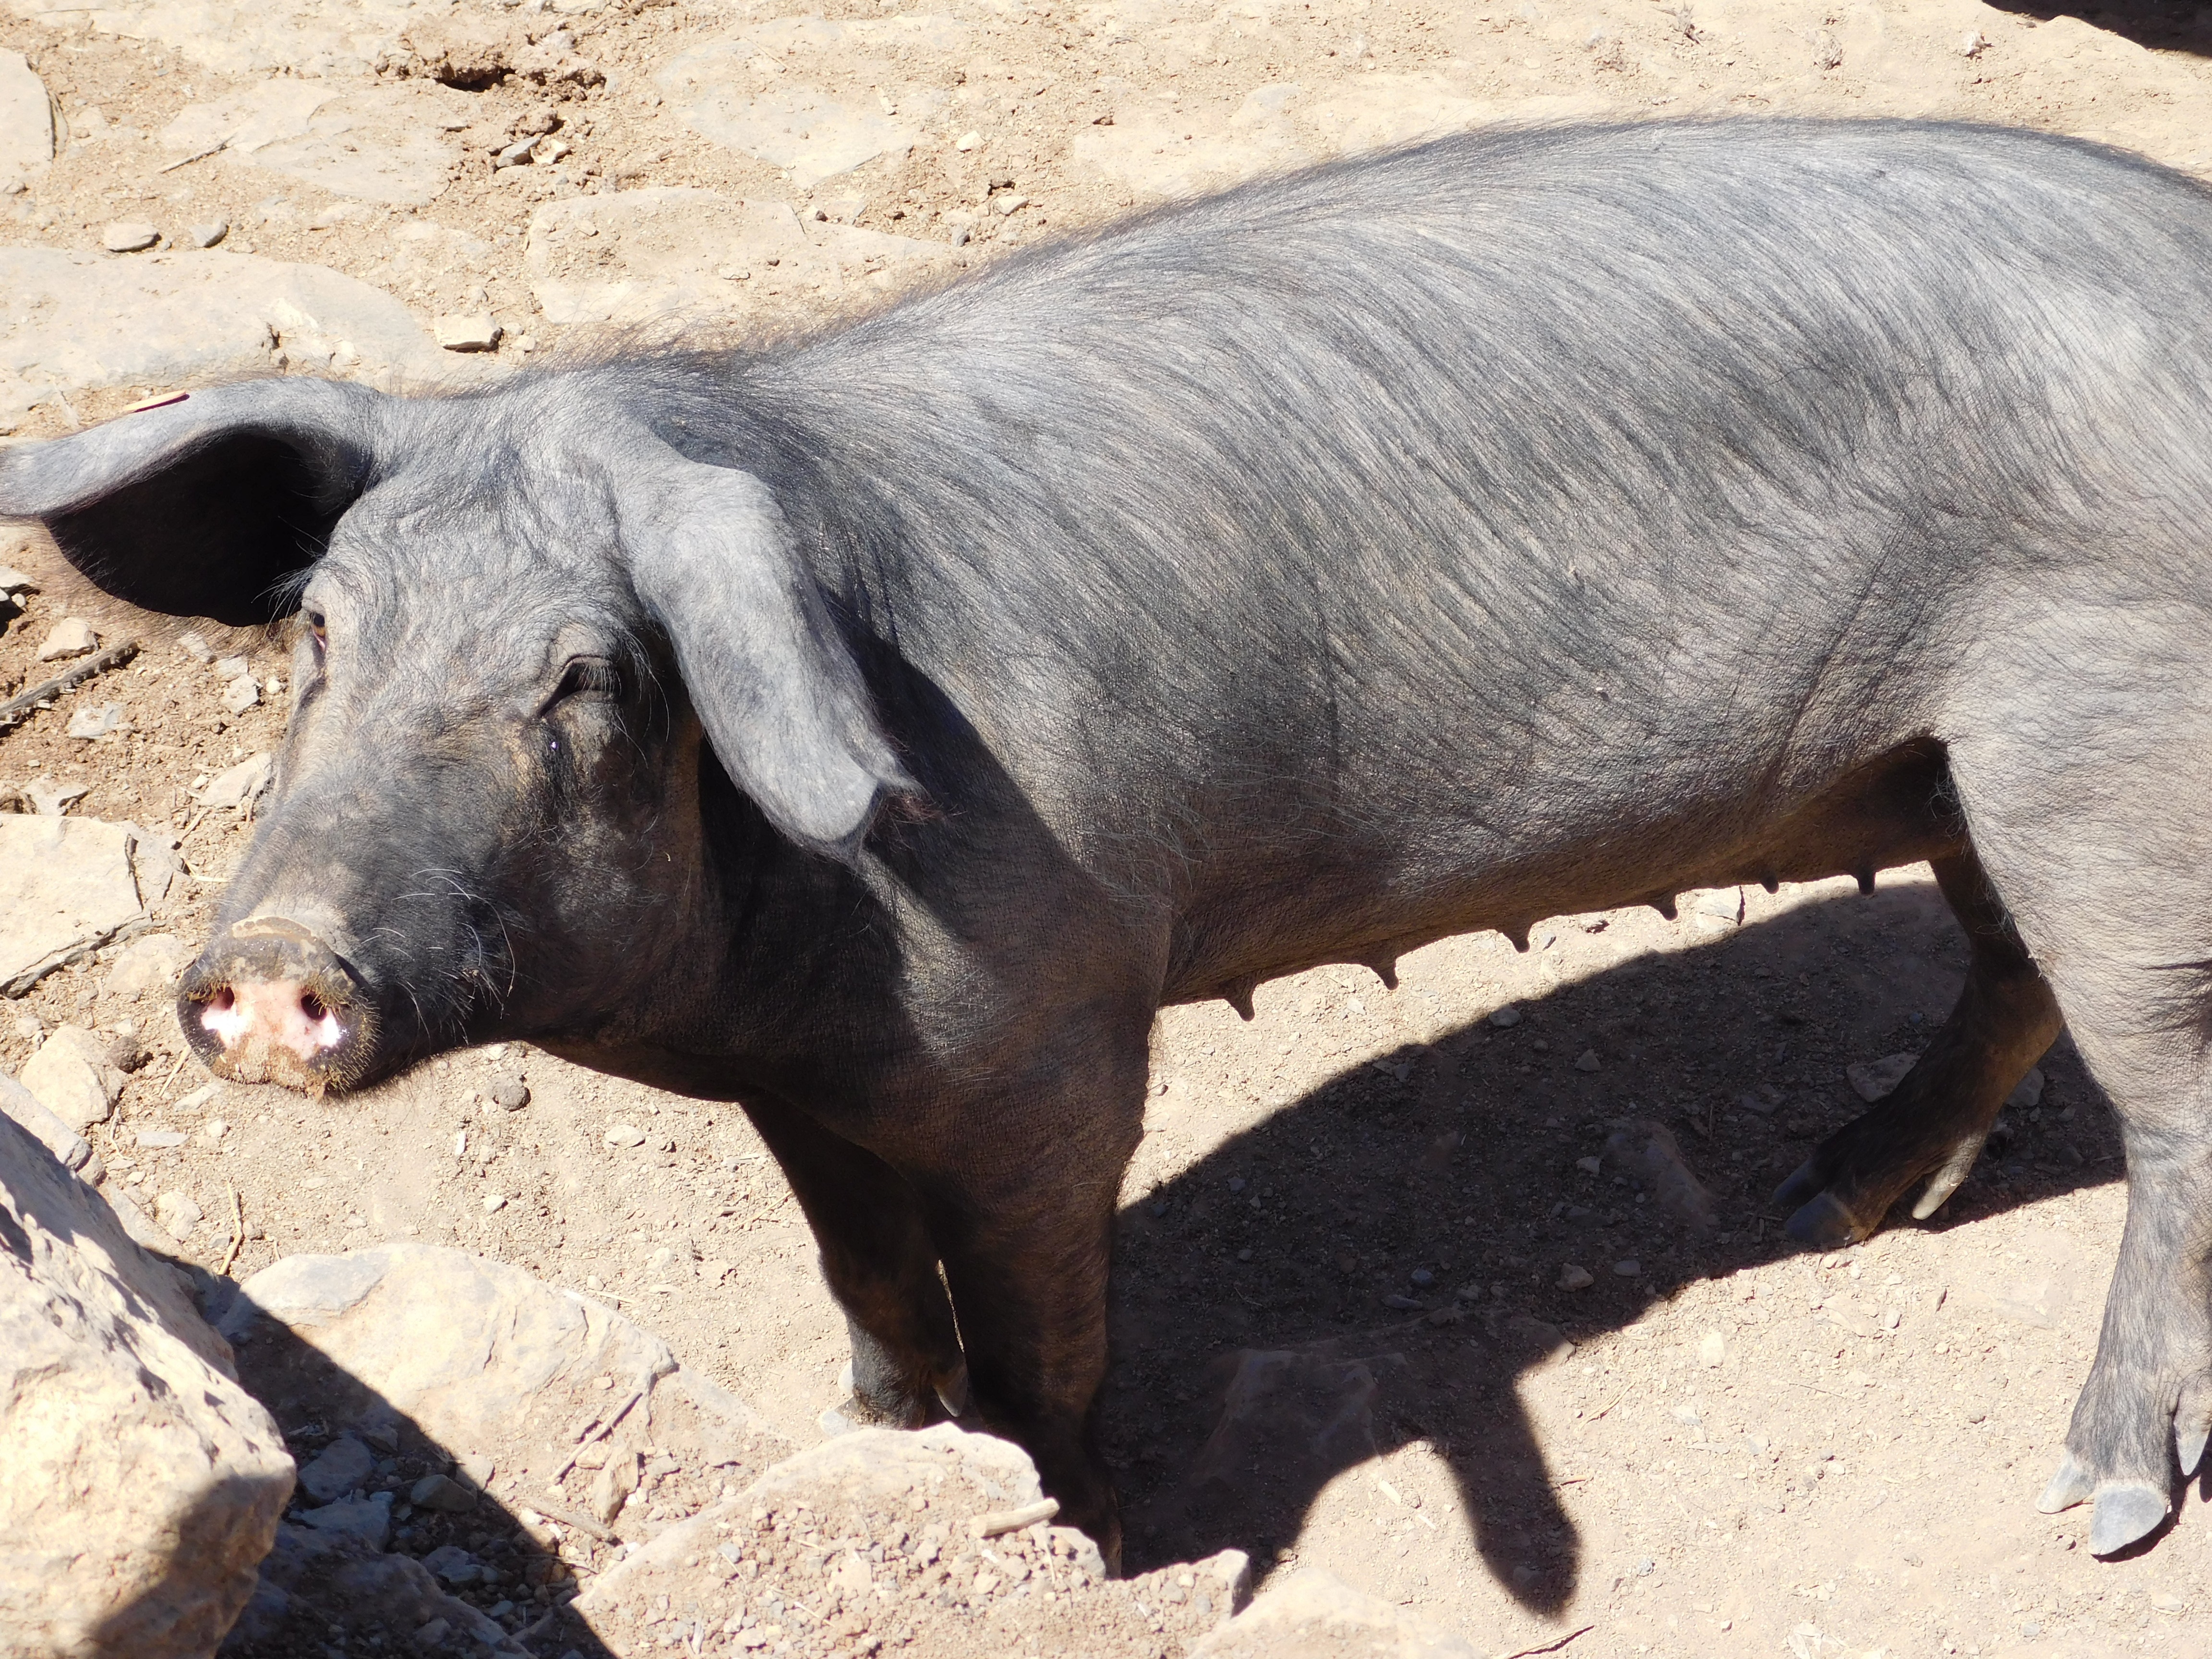
animal, mammal, fauna, bull, sow, courtyard, vertebrate, pig, muzzle, domestic pig, cattle like mammal, pig like mammal